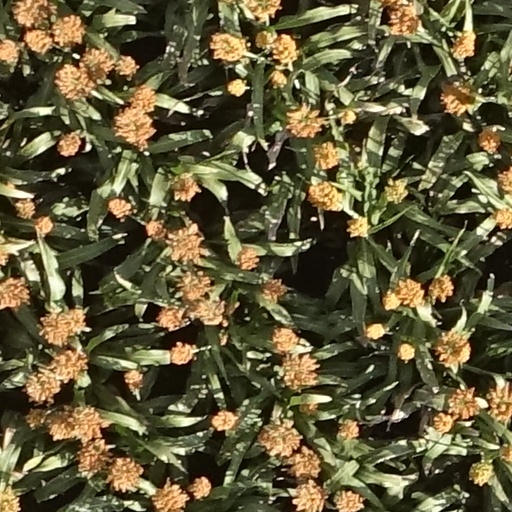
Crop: sorghum